2013 Hattiesburg tornado

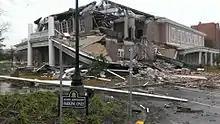
Damage to alumni housing on the University of Southern Mississippi campus.

In Forrest County, roughly 300 homes and other structures were damaged/destroyed as the tornado moved through various neighborhoods and business districts. The University of Southern Mississippi sustained significant damage to the southern portion of its campus; at least six buildings were damaged and two others were destroyed there. Near the university, a gas station, a strip mall, a church, an apartment building, and multiple homes were damaged/destroyed, and some metal traffic light poles were mangled. The tornado continued through residential areas to the east of U.S. 49, where many trees were uprooted, homes were heavily damaged, and a church's steeple was blown off. Large metal light poles at the athletic fields of Hattiesburg High School were snapped, and the third base wall at the baseball field was destroyed. The gymnasium sustained considerable damage to its roof as well. Near the high school, the American Red Cross Building lost its roof and some of its exterior walls, and the Girl Scouts of Greater Mississippi building had its roof torn off as well. The tornado then impacted the northern fringes of downtown Hattiesburg, damaging or destroying several more homes, snapping numerous power lines, and causing heavy damage to several large brick buildings, three of which were leveled. Damage intensity throughout the city of Hattiesburg ranged from EF2 to EF3. The tornado maintained its strength as it continued into Petal, where an ACE Hardware store was completely leveled and more homes were damaged or destroyed.